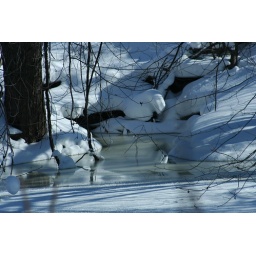
Wishing for flowers and views without snow...Wishing for color in a black and white world.....wishing...